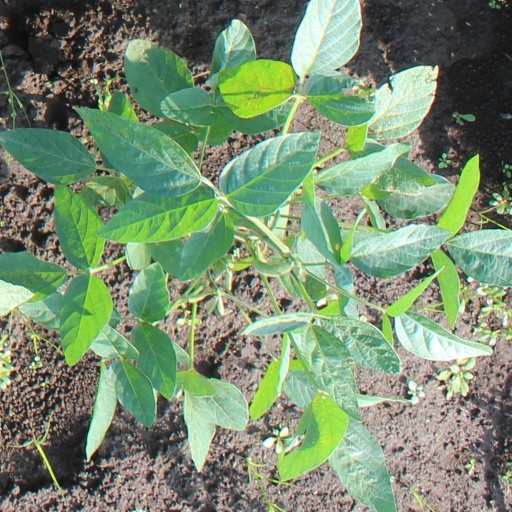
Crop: soybean